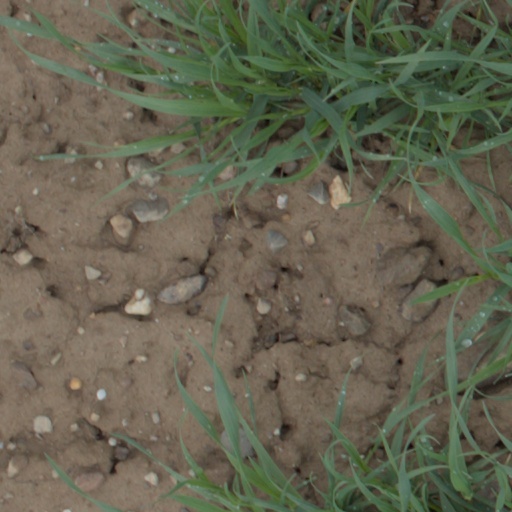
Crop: wheat